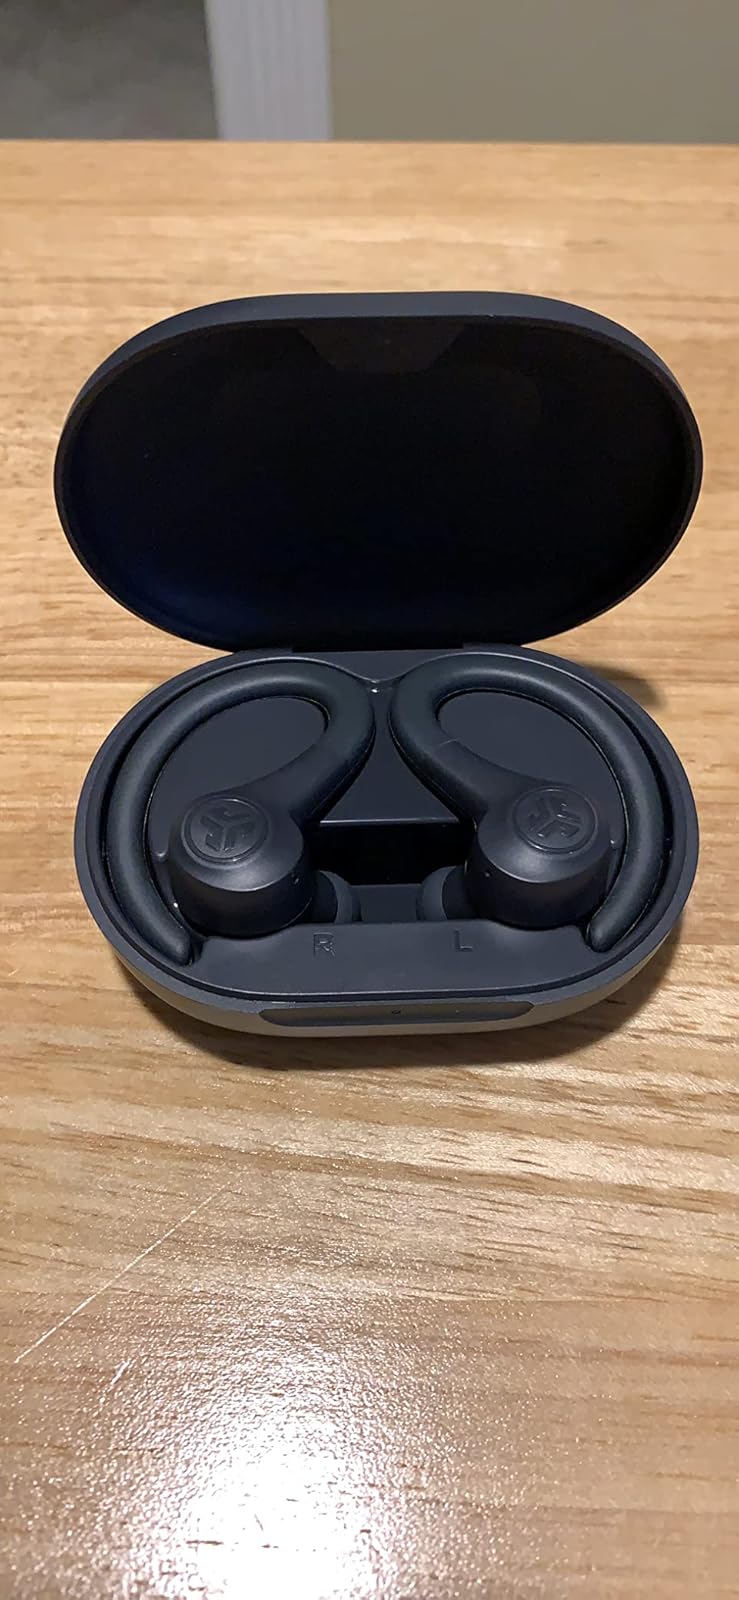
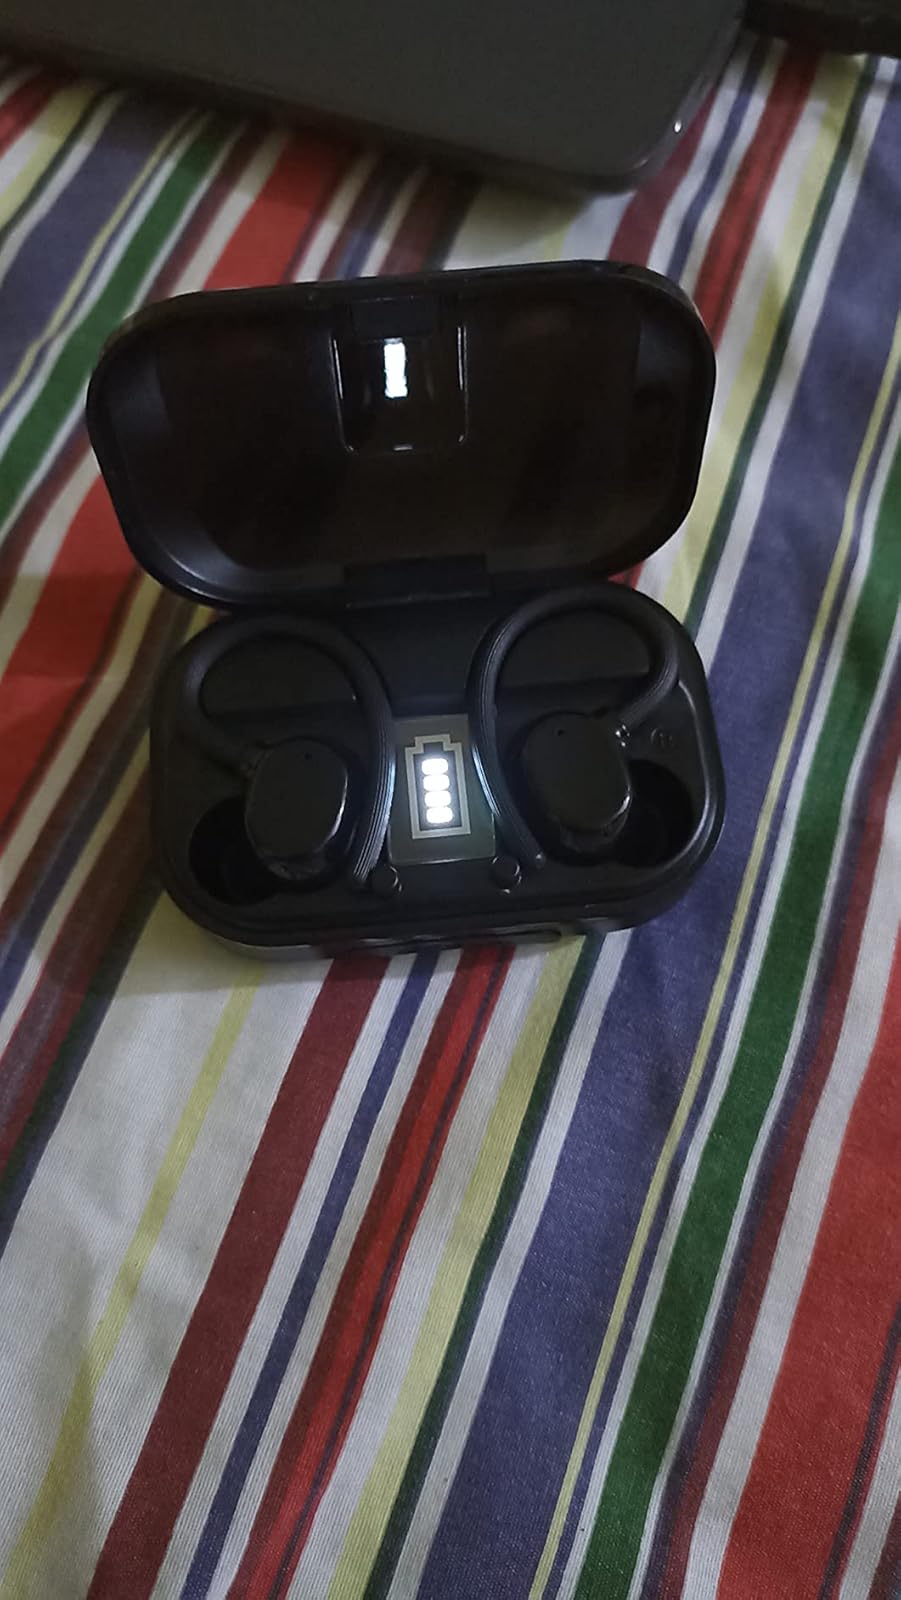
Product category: earbuds
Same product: no